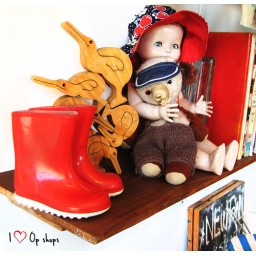
Little red boots, kiwi wooden staking blocks = 5mins in my favourite Karori opshop!